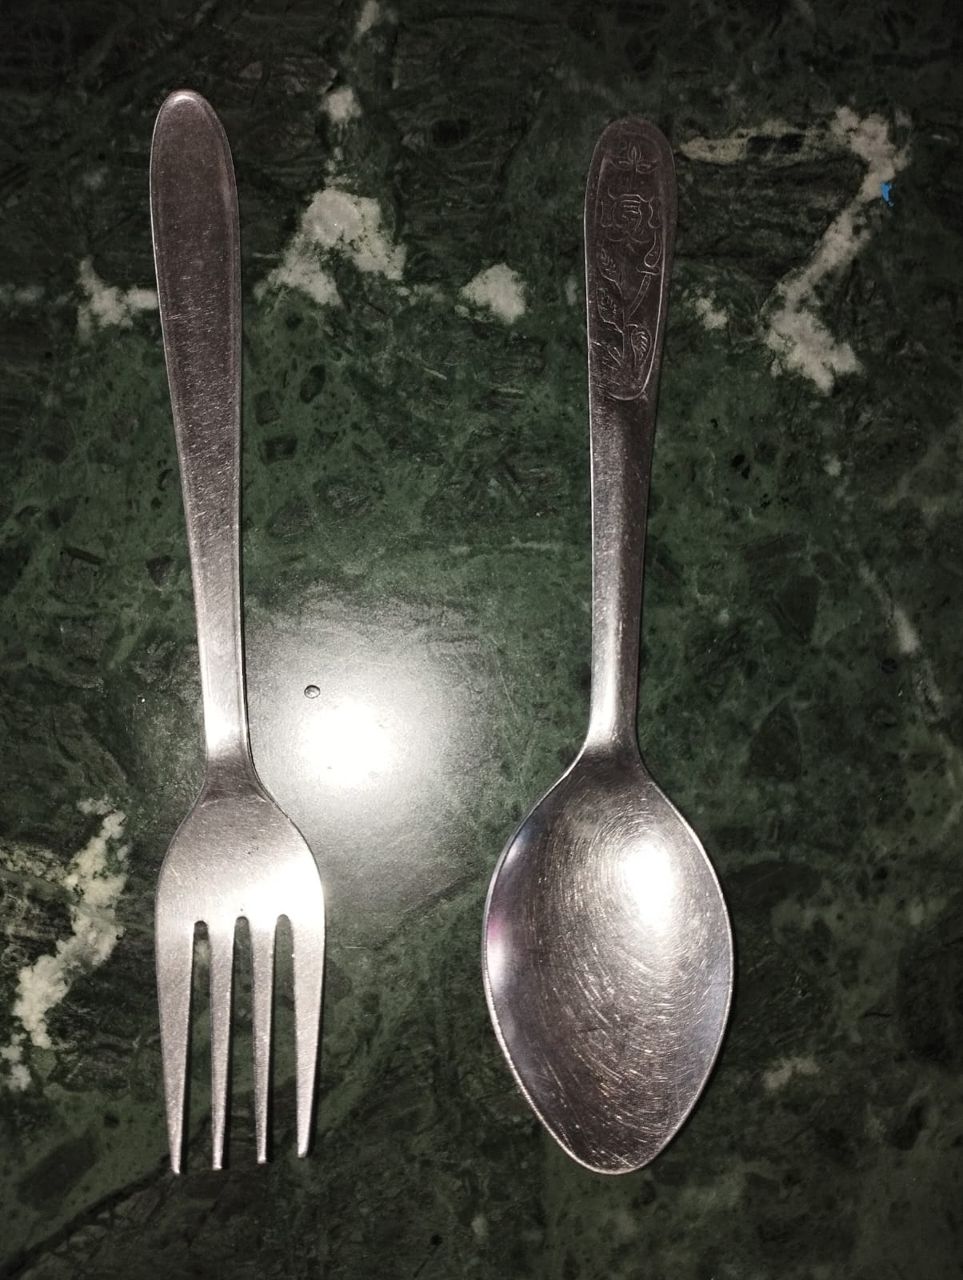
Label: metal